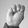
ASL letter: M